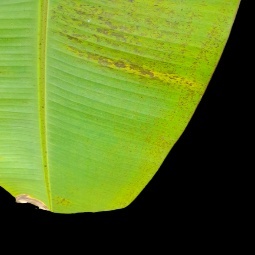
Label: Potassium